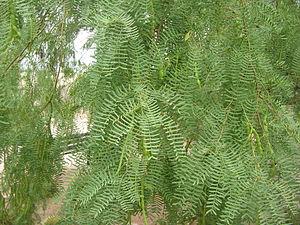
Le Prosopis glandulosa est un arbuste que l'on trouve dans les zones désertiques du sud-ouest des États-Unis. Il appartient à la famille des Fabaceae. Il donne des fleurs jaunes et des fruits contenus dans une cosse. L'UICN le considère comme une des 100 espèces les plus envahissantes.
Les cent espèces envahissantes parmi les plus nuisibles du monde sont recensées dans une liste élaborée par le Groupe de spécialistes des espèces envahissantes de la Commission de la sauvegarde des espèces de l'Union internationale pour la conservation de la nature, dans le but de sensibiliser sur la complexité, l'importance et les effets des espèces exotiques envahissantes. Cette liste est citée dans diverses publications scientifiques.